Cold gas thruster

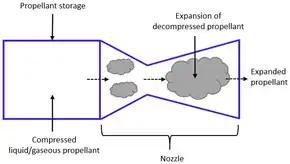

The nozzle of a cold gas thruster is generally a convergent-divergent nozzle that provides the required thrust in flight. The nozzle is shaped such that the high-pressure, low-velocity gas that enters the nozzle is accelerated as it approaches the throat (the narrowest part of the nozzle), where the gas velocity matches the speed of sound.